New Imperialism

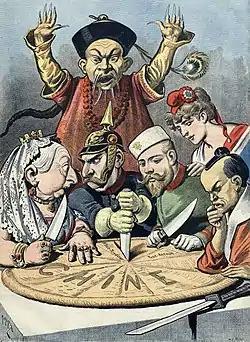
A shocked mandarin in official robes in the back, with Queen Victoria (Britain),Wilhelm II (Germany), Nicholas II (Russia), Marianne (France), and a samurai (Japan) discussing how to cut up "Chine" ("China" in French)

Formal colonization of the Dutch East Indies (now Indonesia) commenced at the dawn of the 19th century when the Dutch state took possession of all Dutch East India Company (VOC) assets. Before that time the VOC merchants were in principle just another trading power among many, establishing trading posts and settlements (colonies) in strategic places around the archipelago. The Dutch gradually extended their sovereignty over most of the islands in the East Indies. Dutch expansion paused for several years during an interregnum of British rule between 1806 and 1816, when the Dutch Republic was occupied by the French forces of Napoleon. The Dutch government-in-exile in England ceded rule of all its colonies to Great Britain. However, Jan Willem Janssens, the governor of the Dutch East Indies at the time, fought the British before surrendering the colony; he was eventually replaced by Stamford Raffles.